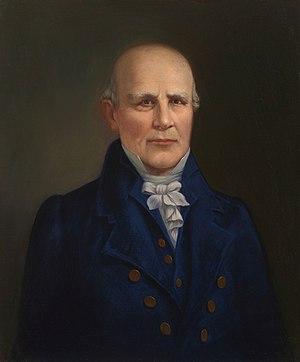
Nathaniel Macon est un homme politique américain, membre de la Chambre des représentants des États-Unis de 1791 à 1815 dont il fut le cinquième président, sénateur représentant de la Caroline du Nord de 1815 à 1828. Au cours de sa carrière politique, il a fait partie de la faction du Parti républicain-démocrate qui voulait limiter les pouvoirs du gouvernement fédéral des États-Unis
Depuis l'indépendance des États-Unis, l'État de Caroline du Nord élit deux sénateurs, membres du Sénat fédéral.